Hilsea Lido

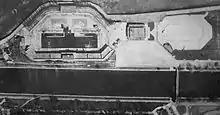
Hilsea Lido seen from the air in 1947

Plans for development of the lido were agreed in 1932 and the lido opened on 24 July 1935. The architect for the lido was Joseph Parkin. The pool originally used seawater, converting later to freshwater, and the lido design included two large fountains which have been retained but are no longer used. The Main Pool and changing facilities were designed for the use of 768 adults and 180 children with accommodation for around 1000 spectators. In 1936 the Lido was visited by the British diving team from 1936 Summer Olympics who gave a demonstration on 31 August During World War 2 the main pool was closed to the general public and was given over to the use of the various military units in the area. Between 1946 and 1951 a miniature railway ran along the lido site. In 1974 the Lido was used as a set for the Bernie's Holiday Camp scene in the film Tommy. Later in the 70s the lido's diving platforms were removed. In 1995 the Lido lent its name to the Vulcan Software management simulation game Hillsea Lido.